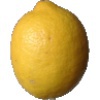
Label: Lemon 1